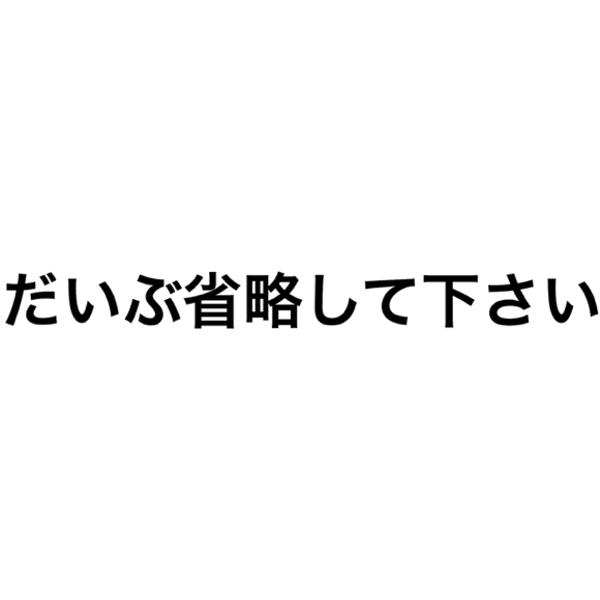
回答: 拝啓前略